Kreenholm Manufacturing Company

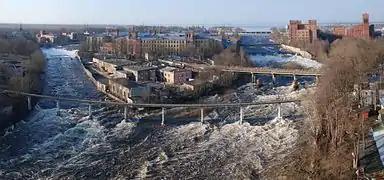
Overview of the island and facilities

The factories were built with limestone from a local quarry; all the structures for workers were built with logs. As the Baltic Sea is only about 16 km away, large cotton warehouses were erected in the harbour at the mouth of the river where cotton, imported directly from the United States or Liverpool, was stored and brought up the river to the mill as needed. A new spinnery was built on the island in 1870, and the company bought the adjacent Georgiyevsky Island in 1872 and built another mill there in 1899. The company also purchased Joala Manor and converted it into a mill in 1884, expanding it in 1890. The complex initially manufactured calico and received its raw materials from the Americas, Egypt, and India. The introduction of the St. Petersburg–Tallinn (Reval) railroad opened up Central Asian markets. In 1893 it contained 340,000 spindles, 22,000 looms, and employed 7,000 people. Professor Gerhart von Schulze-Gävernitz visited the mills in the 1890s stating that "the whole place is a bit of England on Russian ground."